Princely abbeys and imperial abbeys of the Holy Roman Empire

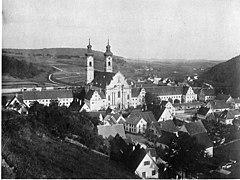
The former Imperial abbey of Zwiefalten in 1890. Most Imperial abbeys belonged to the Benedictine order.

This list includes the Principalities, Imperial abbeys ("Reichsabteien" and "-klöster"), Imperial colleges ("Reichsstifte"), Imperial provostries or priories ("Reichspropsteien") and the single Imperial charterhouse ("Reichskartause").